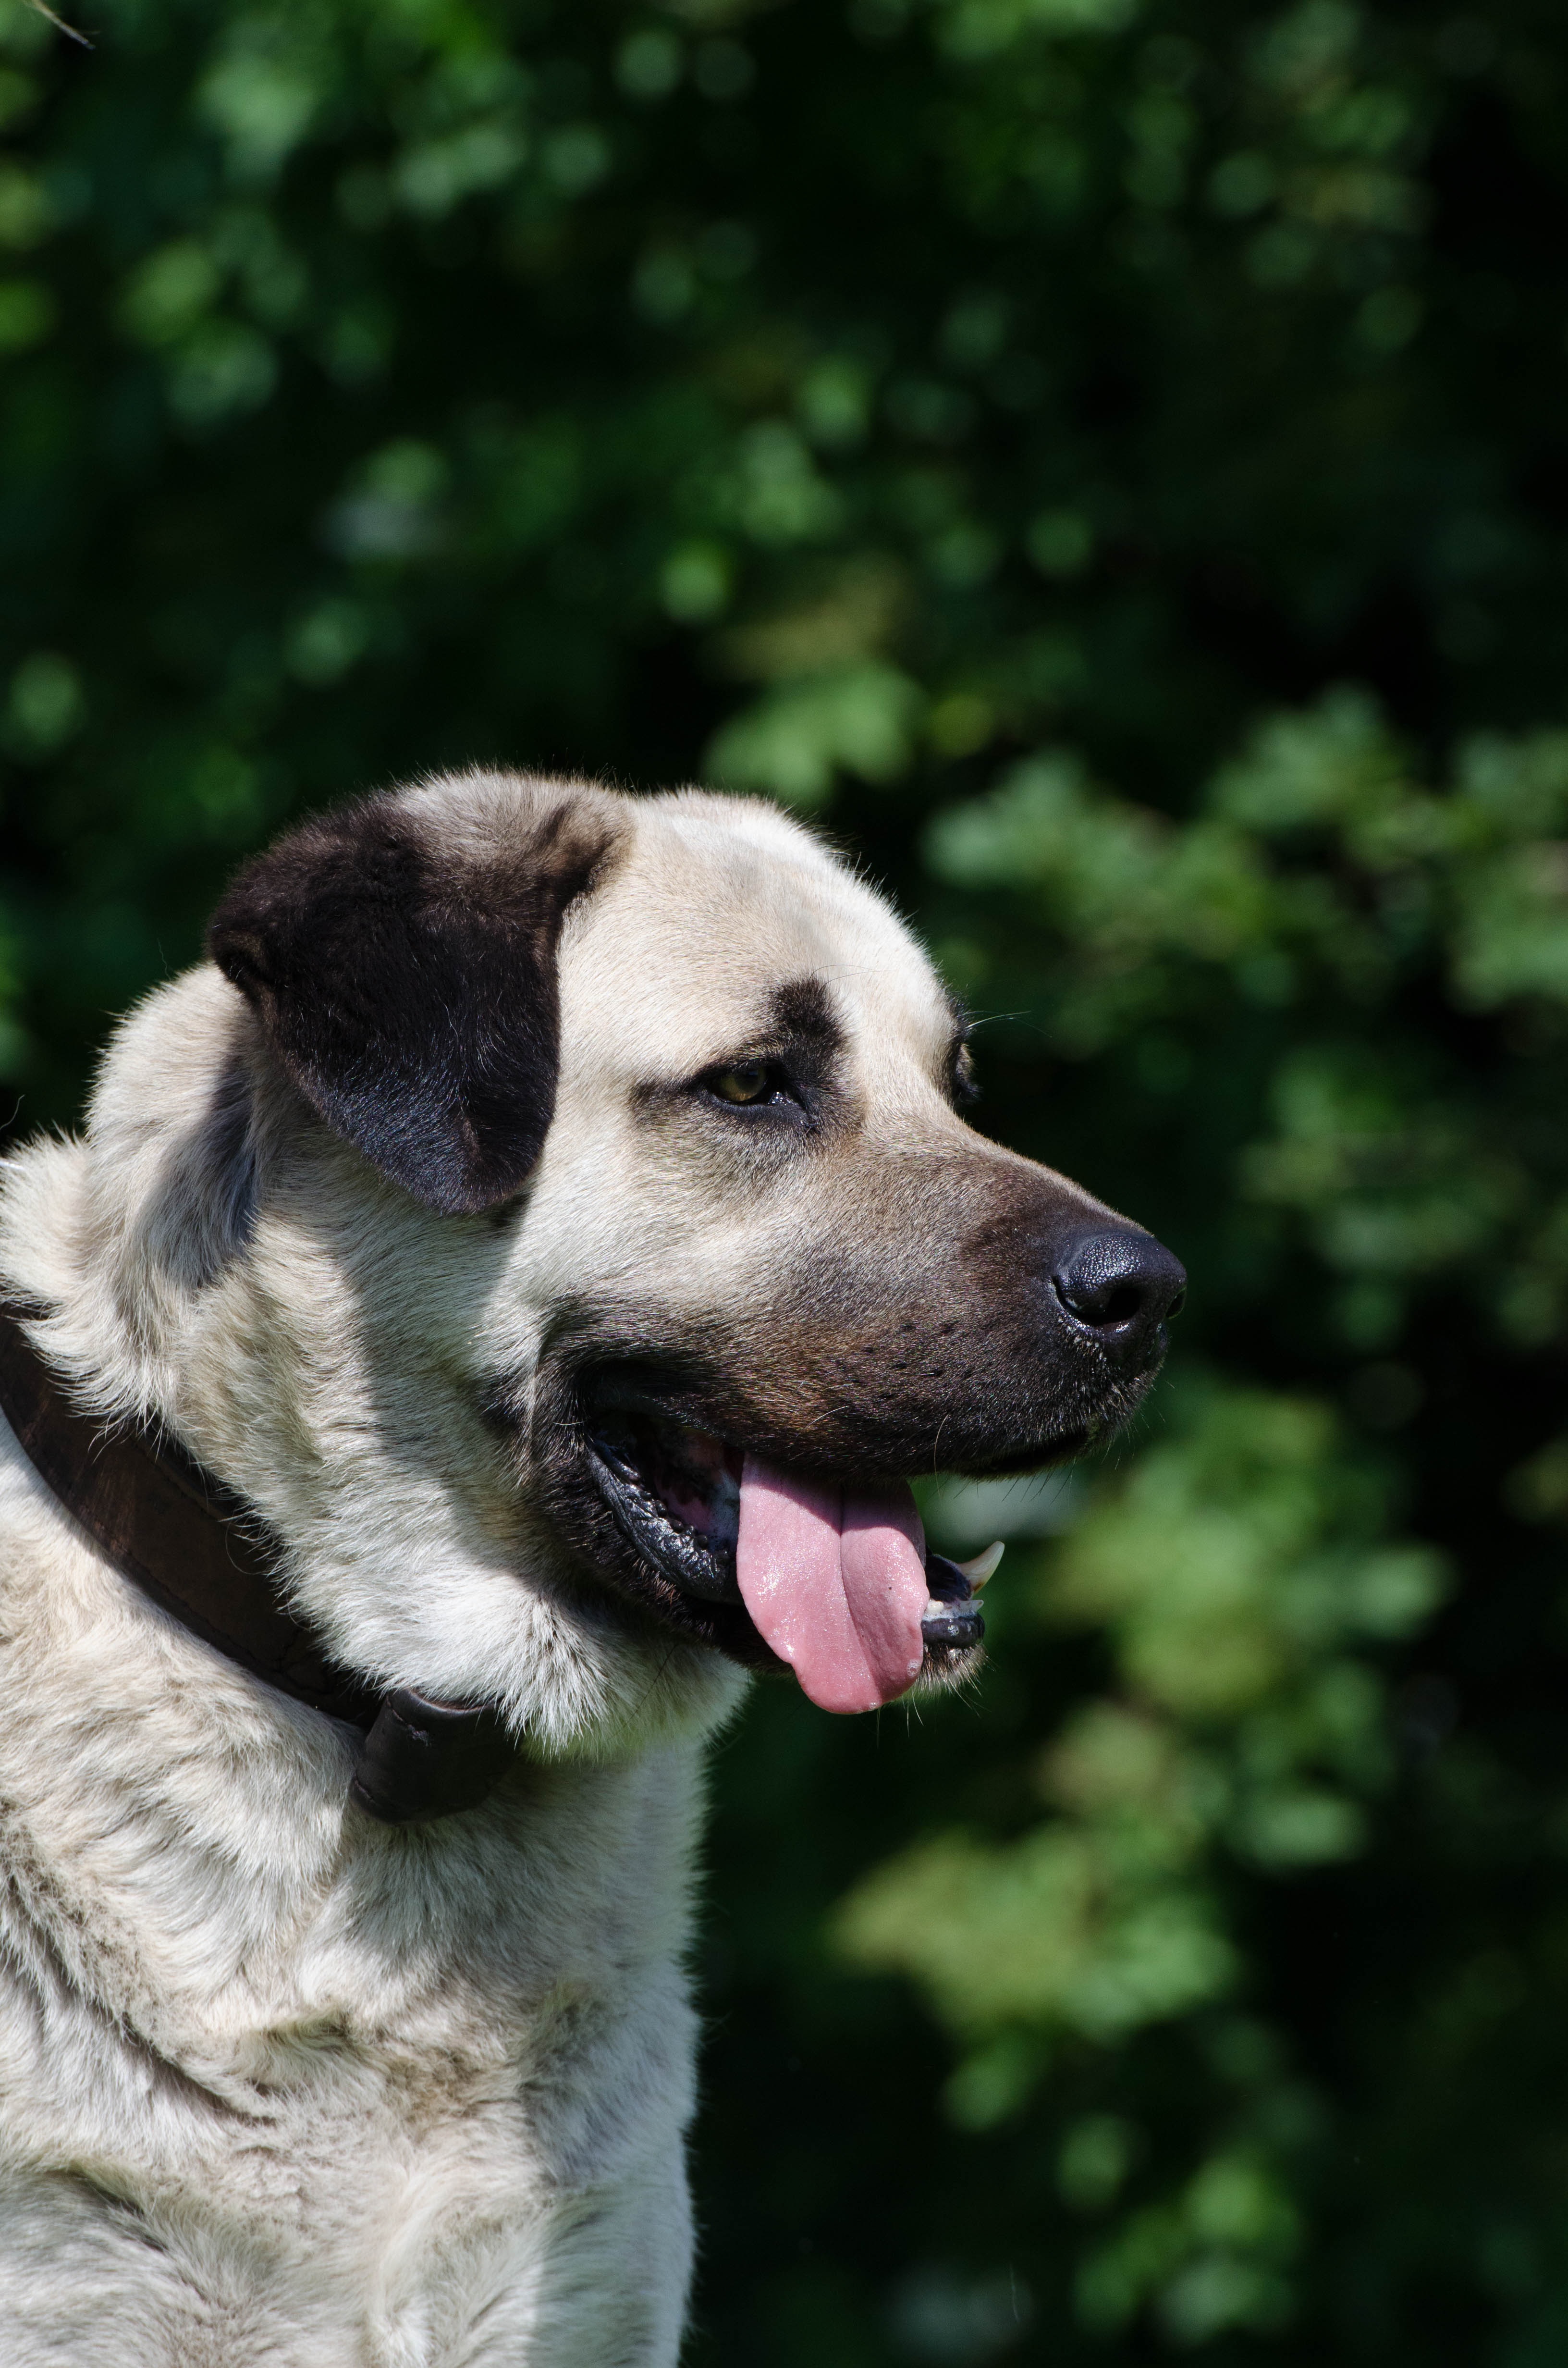
puppy, dog, portrait, mammal, majestic, vertebrate, beauty, beautiful, dog breed, noble, pride, purebred dog, big dog, street dog, dog like mammal, dog crossbreeds, herd protection dog, kangal